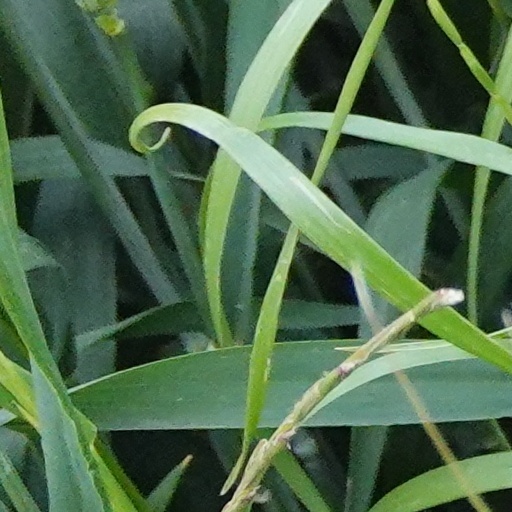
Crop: wheat